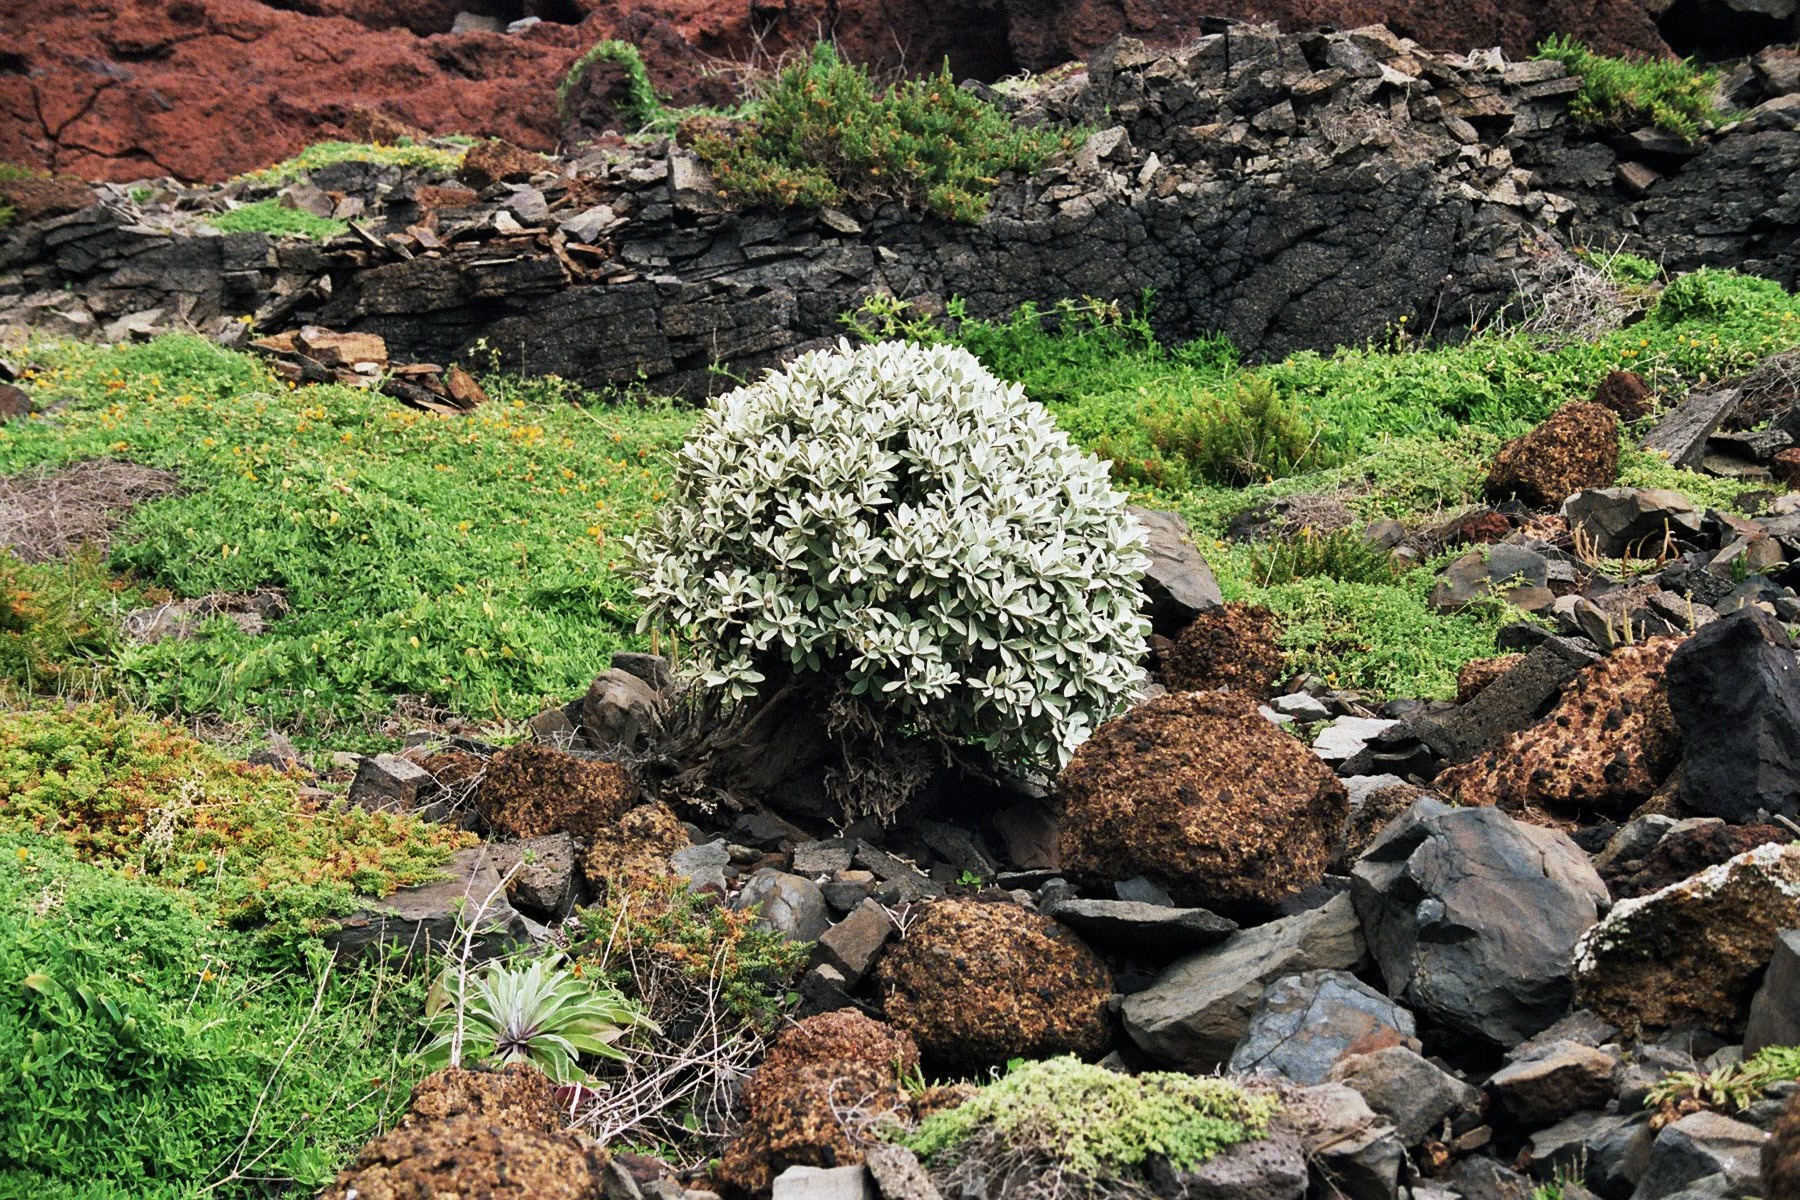
tree, grass, rock, ocean, plant, lawn, flower, moss, stream, island, soil, botany, garden, flora, vegetation, shrub, boulder, atlantic, woodland, maritime, madeira, east coast, land plant